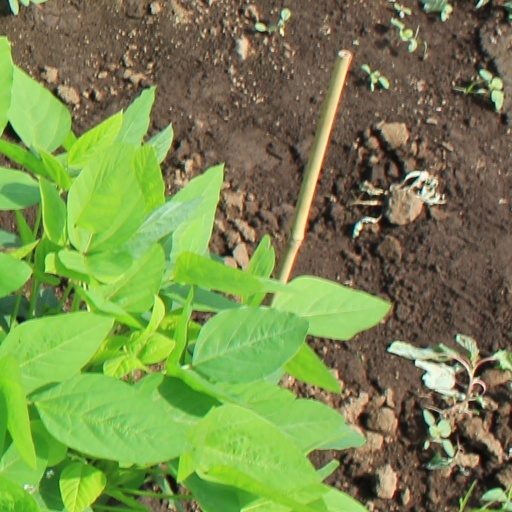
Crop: soybean